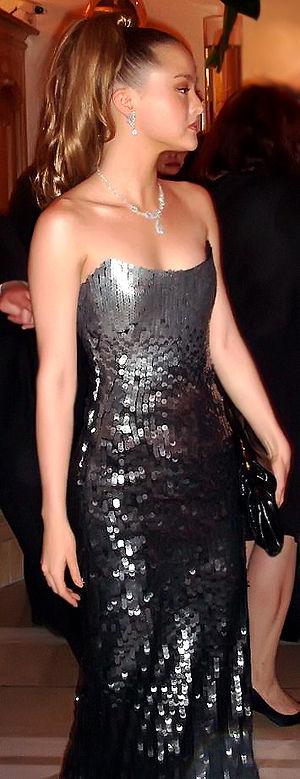
Devon Aoki est une mannequin et actrice américaine, née le 10 août 1982 à New York.